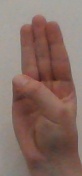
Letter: thaa